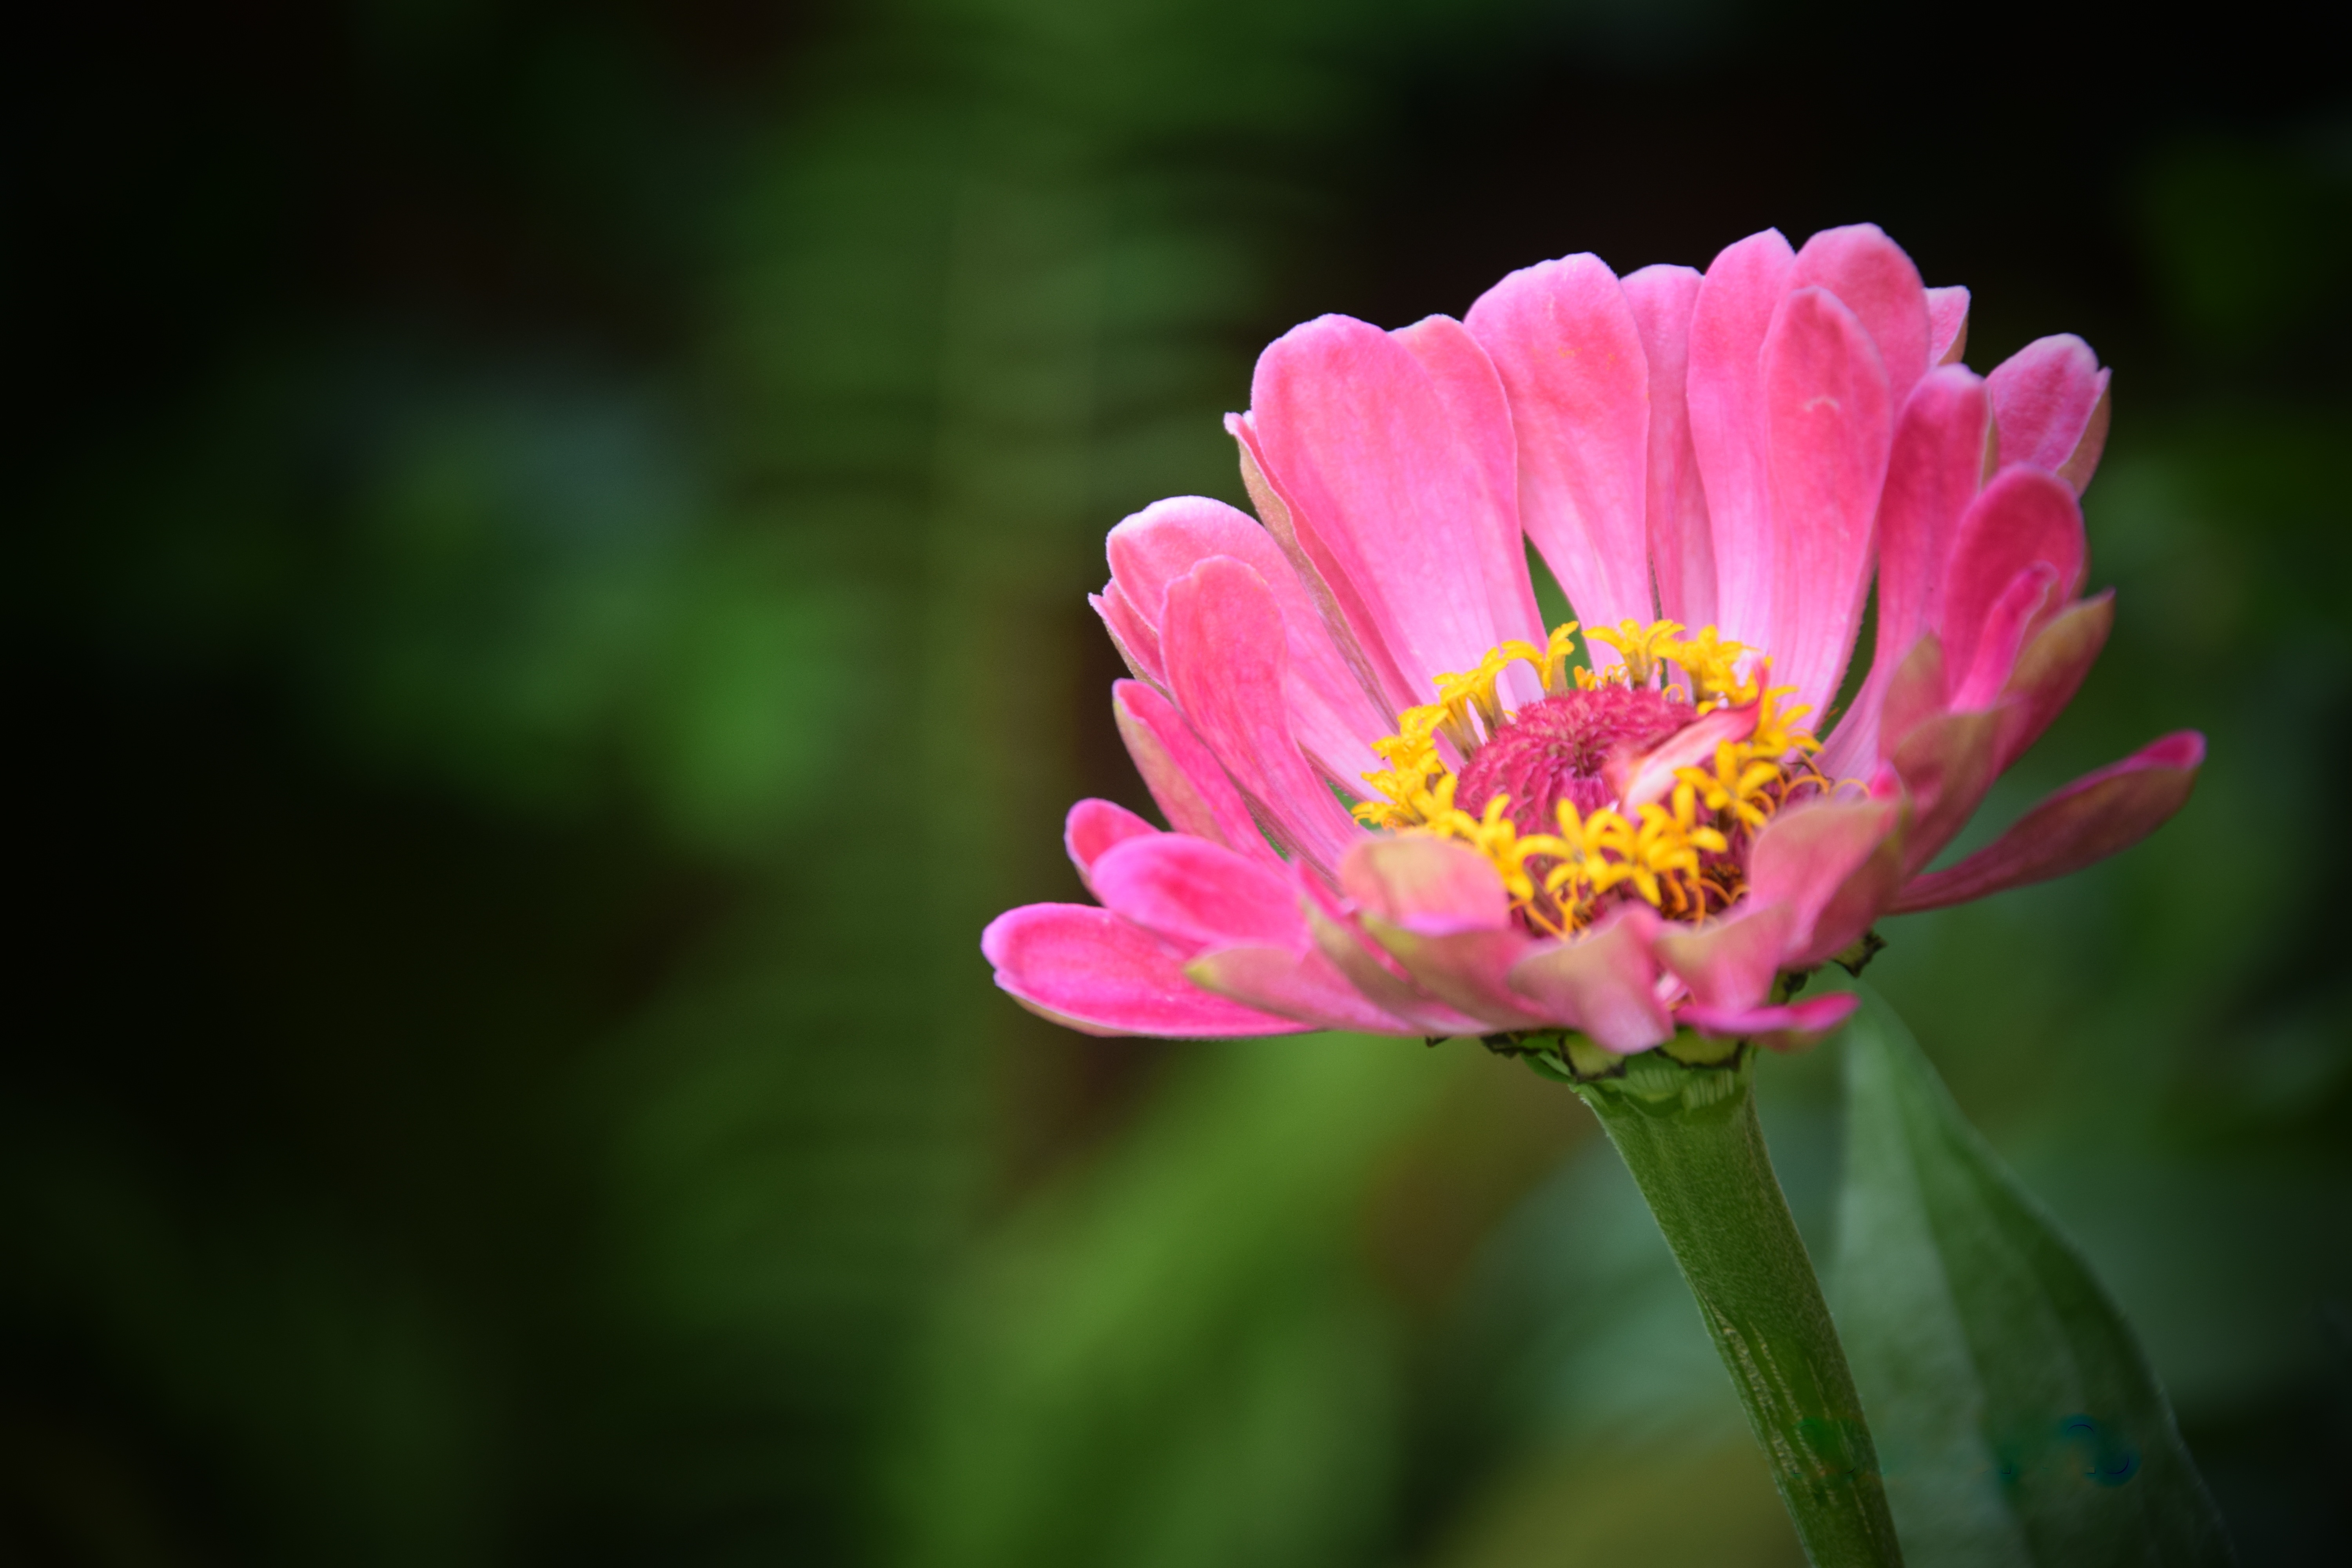
nature, blossom, plant, photography, flower, petal, botany, pink, flora, wildflower, flowers, close up, macro photography, flowering plant, daisy family, plant stem, land plant, garden cosmos